William F. Assmann

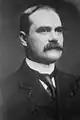
Assmann circa 1910-1915

William F. Assmann (July 1862 – 19 October 1920) was a record setting balloonist.